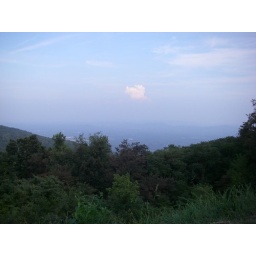
9-8 Funky cloud in wide screen